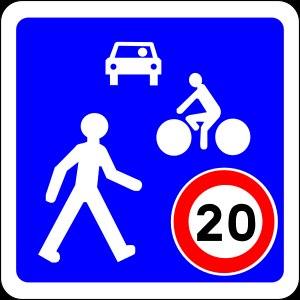
Une zone de rencontre est en Belgique, en France, en Suisse et en Autriche, un ensemble de voies où les piétons ont la priorité absolue et sont autorisés à circuler sur la chaussée, même si des trottoirs sont présents. La vitesse de circulation des autres usagers est limitée à 20 km/h.